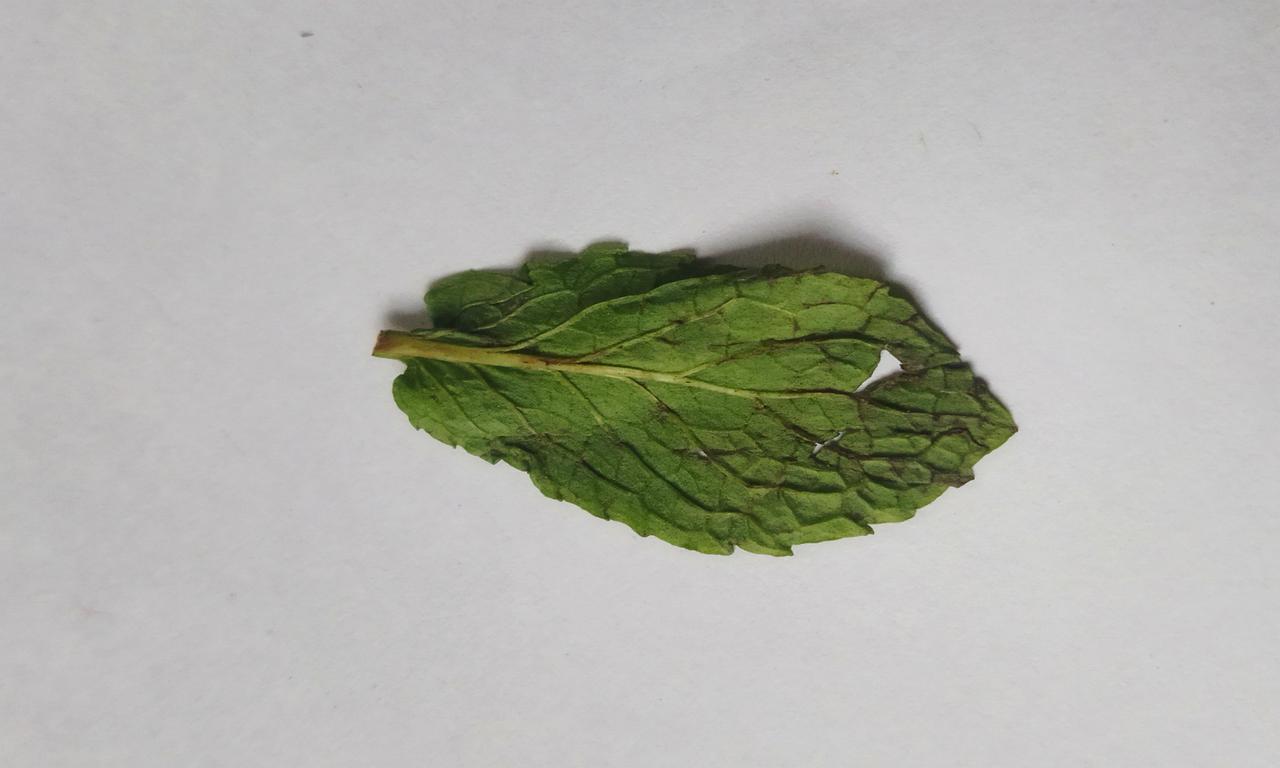
Label: Spoiled